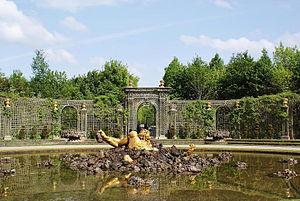
Le jardin de Versailles, également appelé jardin du château de Versailles ou, au pluriel, les jardins de Versailles ou les jardins du château de Versailles, est situé à l'ouest du château de Versailles.